Ossian M. Ross

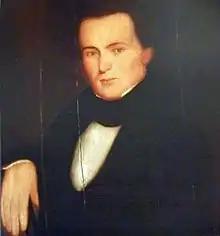
Portrait of Ossian M. Ross on wood, probably painted in New York around 1820 before he left for Illinois.

Ossian M. Ross (August 16, 1790 – January 20, 1837) was a pioneer farmer, stock-raiser, and merchant in Illinois, who served as a major in the War of 1812 and subsequently founded the Illinois towns of Lewistown and Havana, and who also played a prominent role in establishing Fulton and Mason counties in that state.